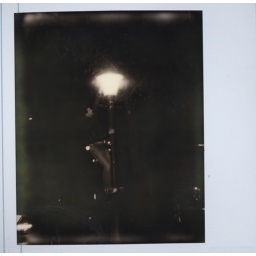
I clean a lamp for street lighting in Amsterdam